Solokha

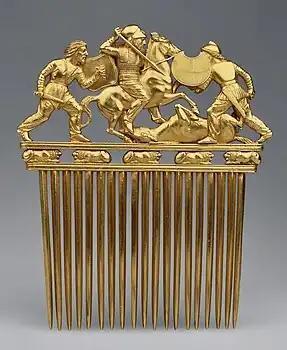
Scythian golden comb, probably made by Greeks, from Solokha, early 4th century BCE, Hermitage Museum

The Solokha kurgan is on the left bank of the Dnieper, 18 km from Kamianka-Dniprovska, opposite Nikopol, in central Ukraine. It has a height of 19 m and a diameter of about 100 m, dating to the early 4th century BC.